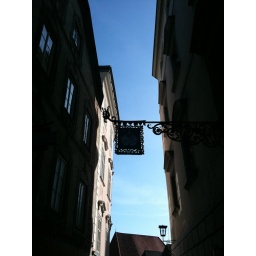
Sign against blue sky